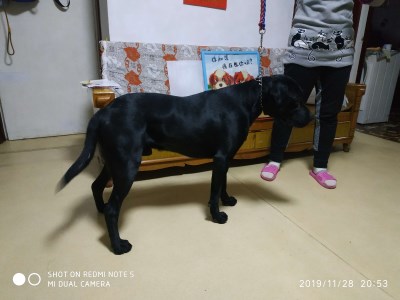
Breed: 3580-n000122-Labrador_retriever